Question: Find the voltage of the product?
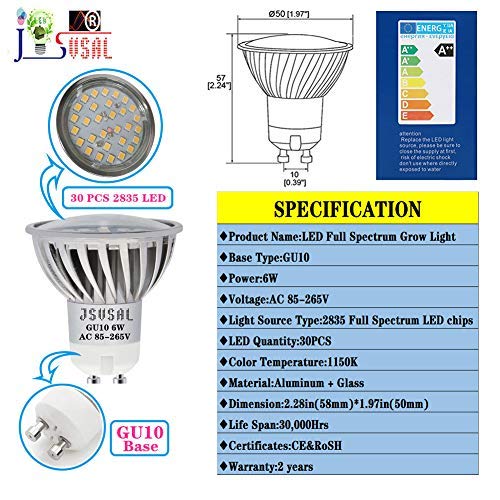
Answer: [85.0, 265.0] volt